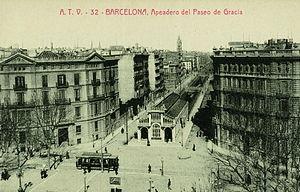
La Casa Batlló est un édifice moderniste conçu par l'architecte Antoni Gaudí, chef de file de ce mouvement, de 1904 à 1906. Elle est située dans l'Illa de la Discòrdia, au 43 Passeig de Gràcia à Barcelone.